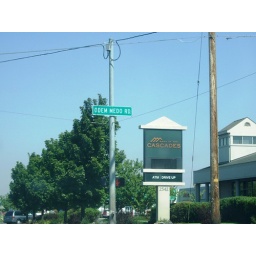
A street sign in Bend, OR